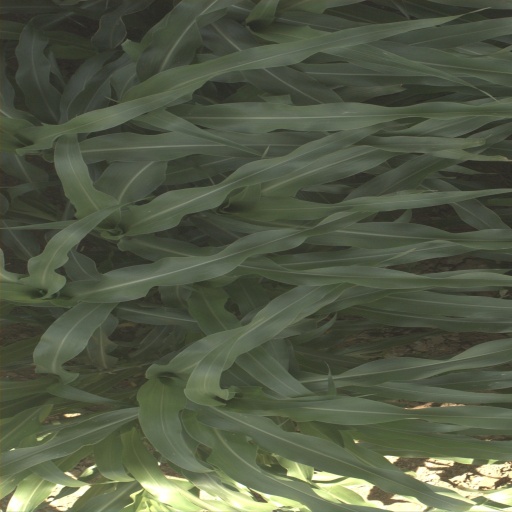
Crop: sorghum